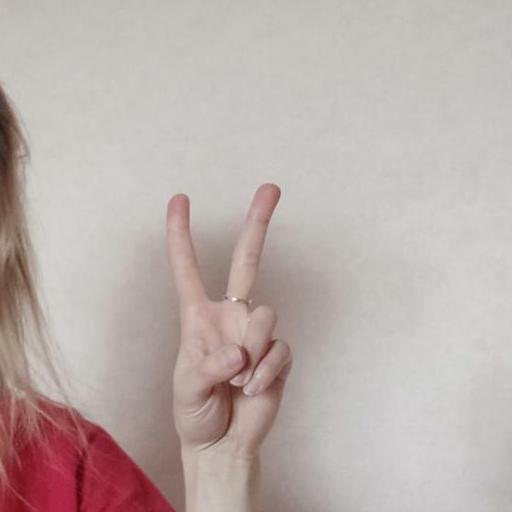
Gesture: peace